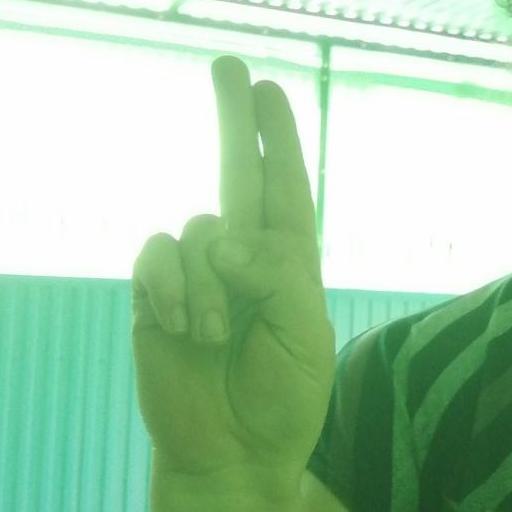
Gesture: two_up